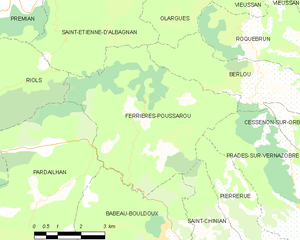
Carte de la commune française de code INSEE 34100 - Ferrières-Poussarou
Ferrières-Poussarou est une commune française située dans le département de l'Hérault en région Occitanie. La commune se situe dans le canton de Saint-Pons-de-Thomières.